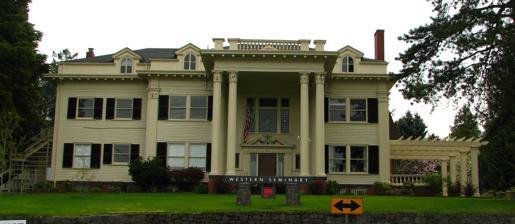
Building: Philip Buehner House
Country: United States of America
Year built: 1905
Historic building in Portland, Oregon, U.S. United States historic place Philip Buehner House U.S. National Register of Historic Places Portland Historic Landmark The house's exterior in 2008 Location in Portland Location 5511 SE Hawthorne Boulevard Portland, Oregon Coordinates 45°30′43″N 122°36′23″W / 45.512066°N 122.606354°W / 45.512066; -122.606354 Area 0.6 acres (0.24 ha) Built 1905 Architect Whidden & Lewis Architectural style Colonial Revival NRHP reference No. 80003359 Added to NRHP October 24, 1980 The Philip Buehner House is a house in southeast Portland , Oregon listed on the National Register of Historic Places . It is part of the Western Seminary Portland campus and is named Armstrong Hall . Further reading Scott Cline (June 1980). "National Register of Historic Places Inventory/Nomination: Philip Buehner House" (pdf) . National Park Service. See also National Register of Historic Places listings in Southeast Portland, Oregon References